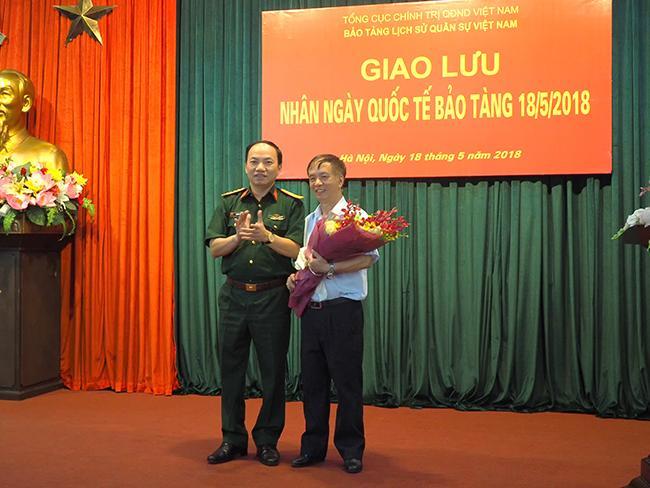
người đàn ông mặc áo màu xanh lá cây đang vỗ tay